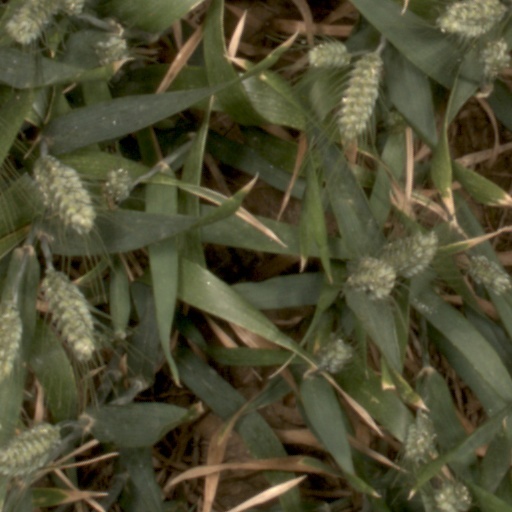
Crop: wheat